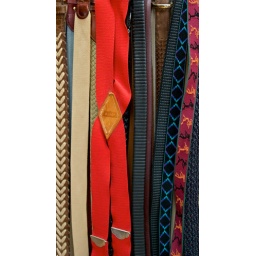
Make a fashion photo today: a person modeling clothing, the clothes in your closet, an accessory that defines you, etc.